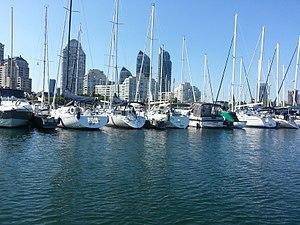
Etobicoke est la partie occidentale de la ville de Toronto, Ontario, Canada, avec une population officielle de 338 117 habitants au recensement de 2001 et 334 491 à celui de 2006. Bien qu'elle ne regroupe que 13 % de la population de Toronto, elle recouvre environ 20 % de son territoire. Elle est bordée au sud par le lac Ontario, à l'est par la rivière Humber, à l'ouest par la ville de Mississauga et, tout près de la frontière, par l'aéroport international Pearson de Toronto, et au nord par la ville de Vaughan.